Second Battle of Komárom (1849)

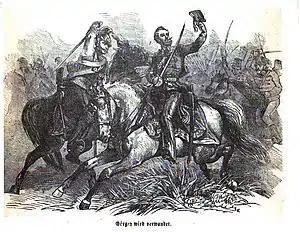
Görgei leads the cavalry charge at Komárom on 2 July 1849

The Hungarian attack on Ószőny started shortly after General Benedek organized its defence. General György Klapka ordered to several of his infantry battalions to attack from two directions. The first column consisting of the 3rd Honvéd battalion, having in reserve the 3rd battalion of the 19th (Schwarzenberg) infantry regiment, the 3rd battalion of the 52nd (Franz Karl) infantry regiment, and the 65th infantry battalion, while the second column was made of the 1st and 3rd battalions of the 34th (Prussian) infantry regiment, led by Colonel Ede Czillich. The attack was supported by the infantry batteries of the III. corps. An artillery duel started between the Hungarian cannons and the Austrian gun behind the barricade from the Western entrance of the town, supported by the ten imperial cannons from the wine yards. Klapka rushed his infantry to attack during the heavy artillery duel. The Hungarian skirmish line, followed in mass by the battalions managed to break the Austrian defences from the entrance of Ószőny, and push them back to the stone bridge from the middle of the town, some soldiers of the 5th company even breaking into the Eastern part of the town. But at the bridge the two Austrian cannons unleashed grape-shot against the Hungarian infantry massed on the narrow street, then the Austrian soldiers of the Deutschmeister regiment charged, supported with fire from the windows and roofs of the houses by the jägers, pushed back the Hungarians, forcing them out from the town, while the soldiers of the 5th company, cut off from the rest of the Hungarian troops, were surrounded and forced to surrender. The second column led by Czillich was also pushed back with heavy losses.